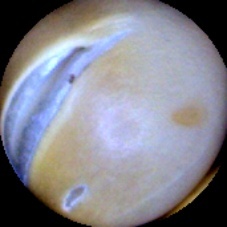
Label: Broken